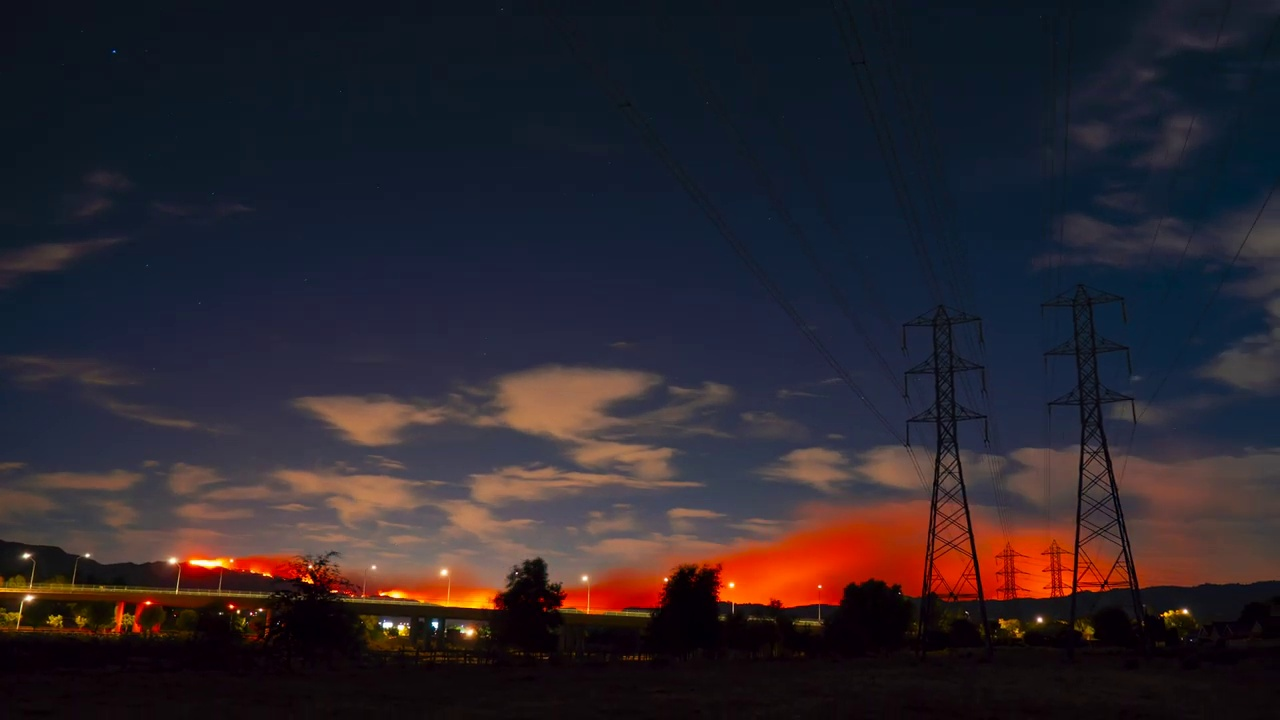
Fire: yes
Smoke: yes